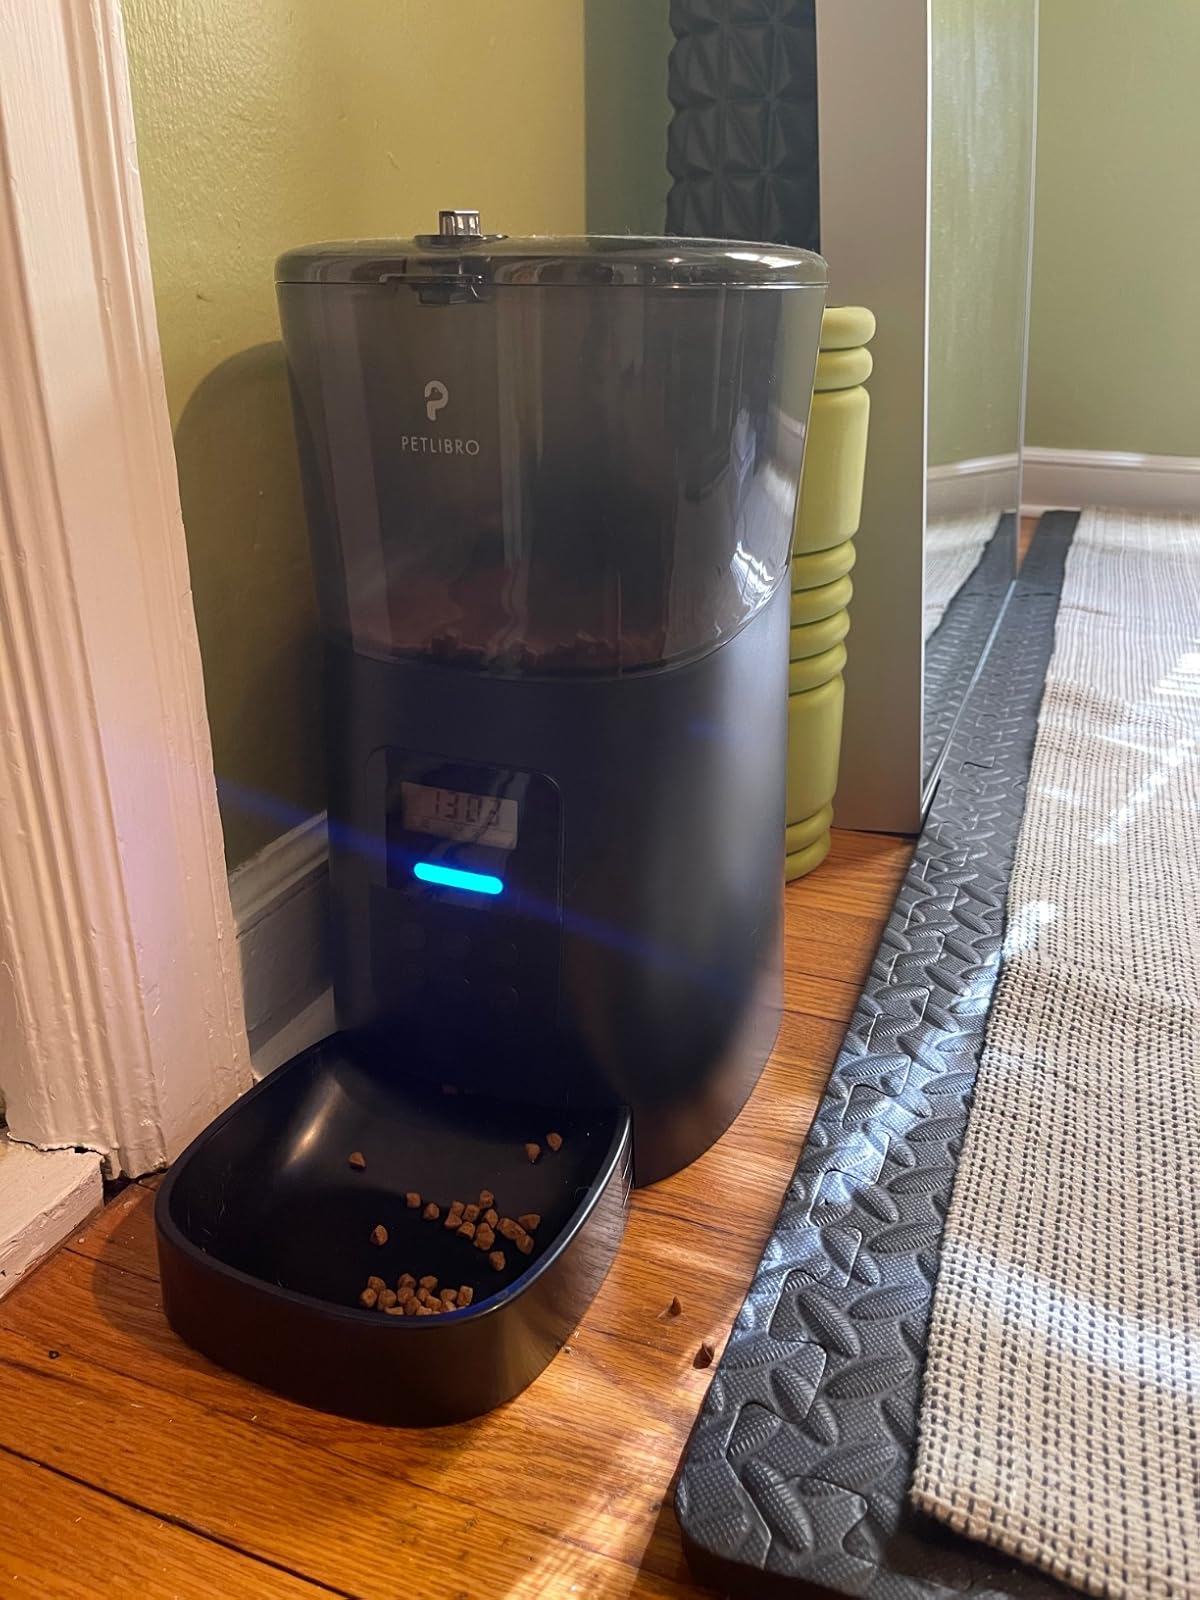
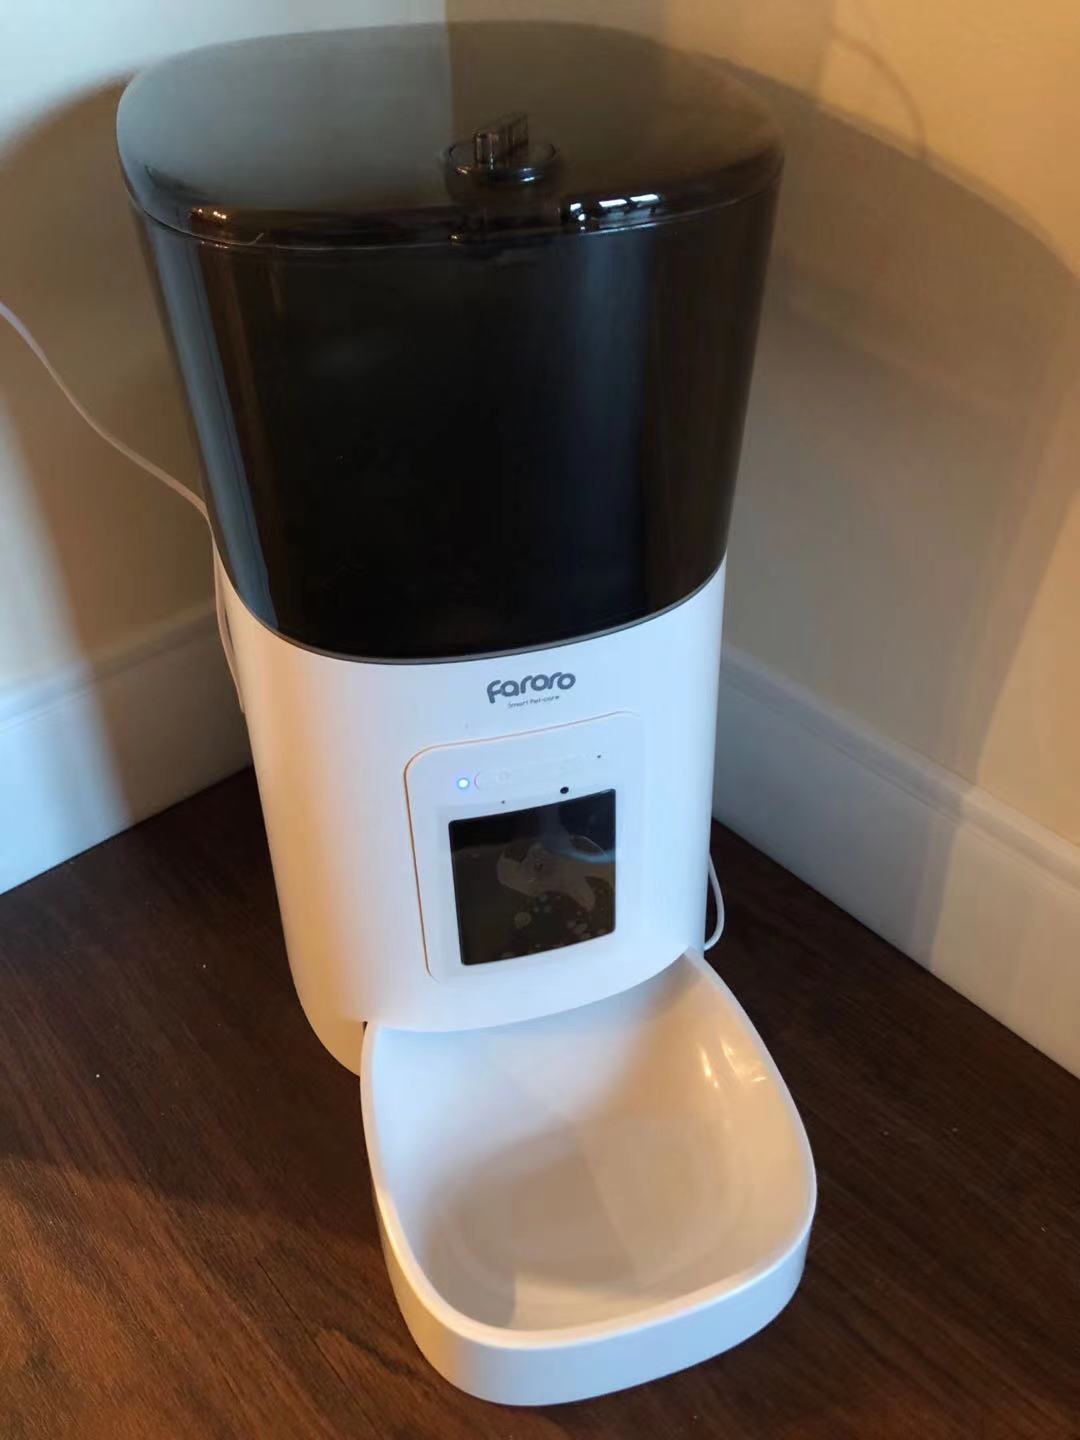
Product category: items_feeder
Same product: no